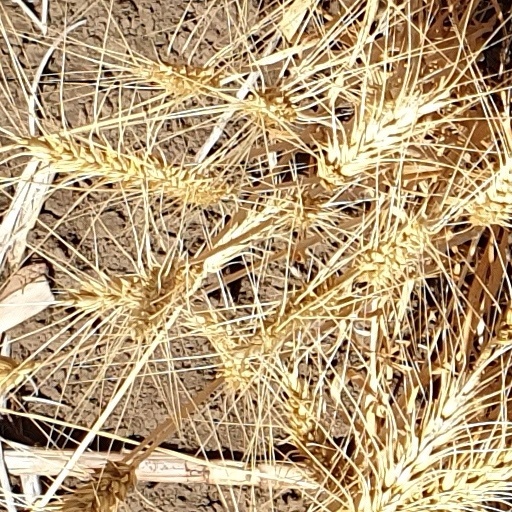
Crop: wheat